Unknown Confederate Soldier of Gray, Maine

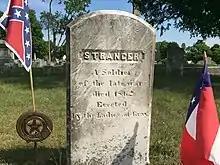
The Stranger’s grave marker

The unknown lies buried about away from Colley. Since 1956, a Confederate flag has been placed beside his headstone on Memorial Day. Two Southern women sent the first flag and persuaded the town to place it at his grave. The Daughters of the Confederacy continued the tradition in later years.